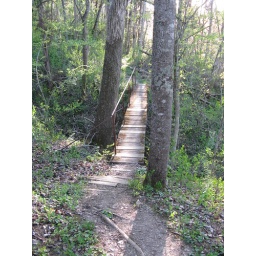
A view of a small wooden bridge along the path to the statues belonging to the abbey in Trappist, Kentucky.